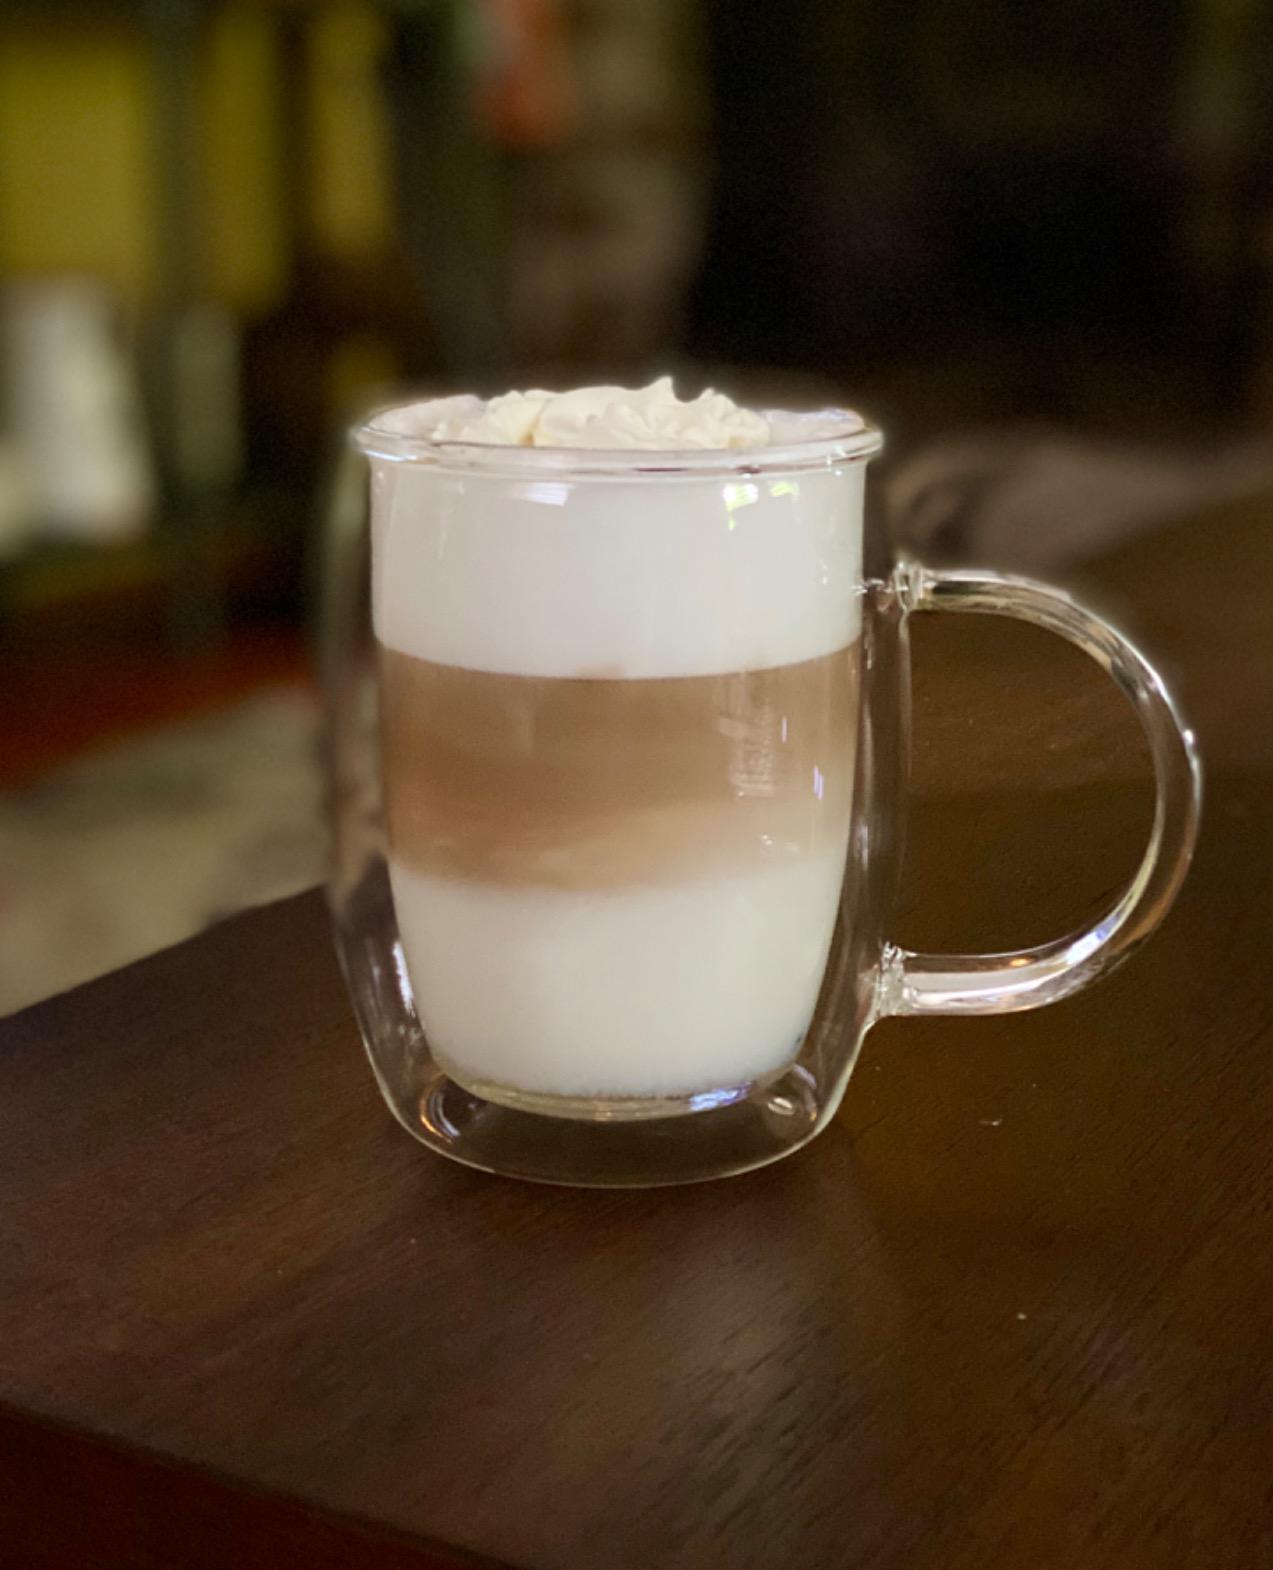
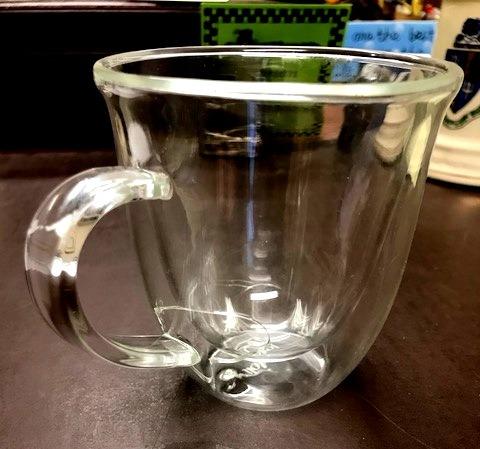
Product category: items_mug
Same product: no